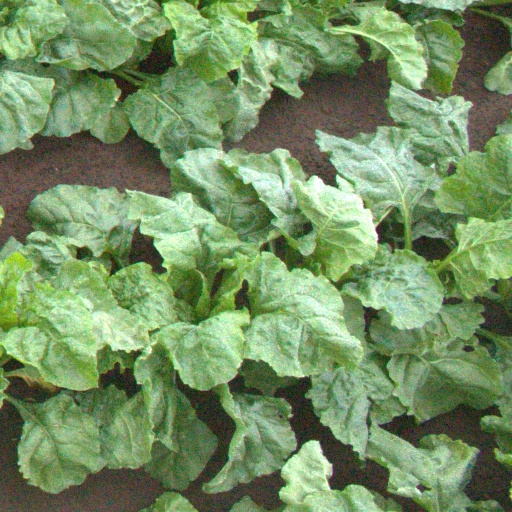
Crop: sugar beet